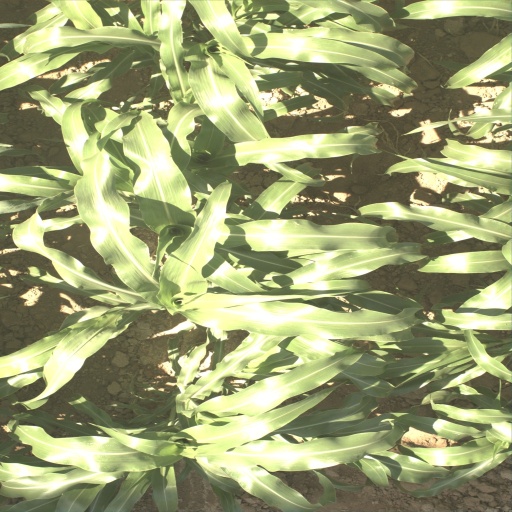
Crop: sorghum